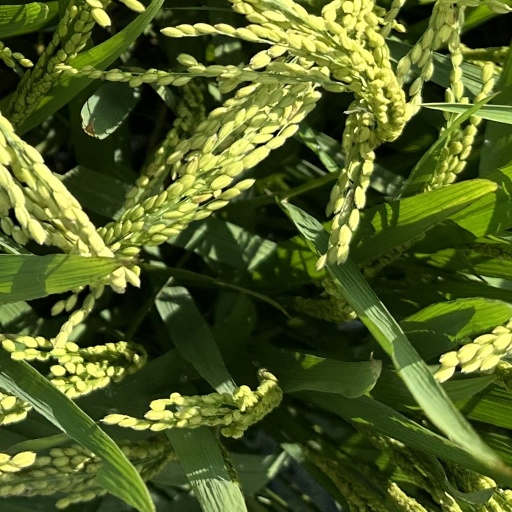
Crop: rice